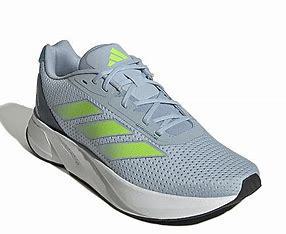
Brand: Adidas
Model: Duramo SL Lauf